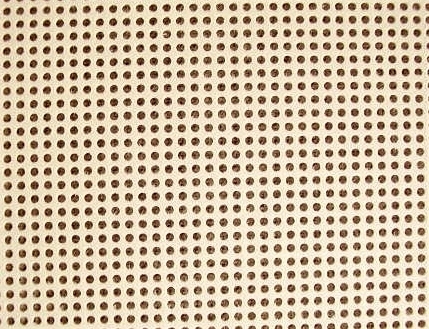
Texture: perforated